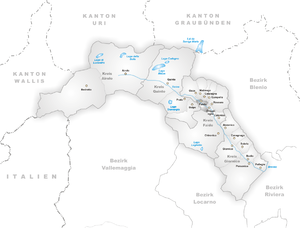
Faido est une commune suisse du canton du Tessin, chef-lieu du district de Léventine.